Wendo Kolosoy

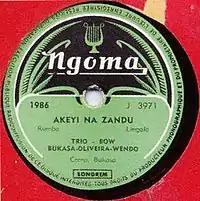
The ""Trio Bow"" recording of "akeyi na zandu" (1956) on the Ngoma records label. Wendo, Antoine Bukasa and Manuel D’Oliveira, stars individually, were combined into this supergroup in 1955 by Nicolas Jéronimidis.

Wendo's success rested upon the burgeoning radio stations and record industry of late colonial Leopoldville, which often piped music over loudspeakers into the African quarters, called the ""Cite"". A handful of African clubs (closing early with a 9:30PM curfew for non-Europeans) like ""Congo Bar"" provided venues, along with occasional gigs at the upscale white clubs of the European quarter, ""La ville"". The importation of European and American 78 rpm records into Africa in the 1930s and 1940s (called G.V. Series records) featured much Cuban music, a style that was enjoyed by cosmopolitan Europeans and Africans alike. One writer has argued that this music, sophisticated, based on Africa music, and not produced by white colonialists especially appealed to Africans in general, and newly urban Congolese in particular. Greek and Lebanese merchants, a fixture in colonial Francophone Africa were amongst the first to bring recording and record pressing equipment to tropical Africa. Jéronimidis' ""Ngoma"" company was one of the first and most successful, and Wendo was his star artist. Jéronimidis, Wendo, and other musicians, barnstormed around Belgian Congo in a brightly painted Ngoma van, performing and selling records. The music culture this created not only propelled Congolese rumba to fame, but began to develop a national culture for the first time.